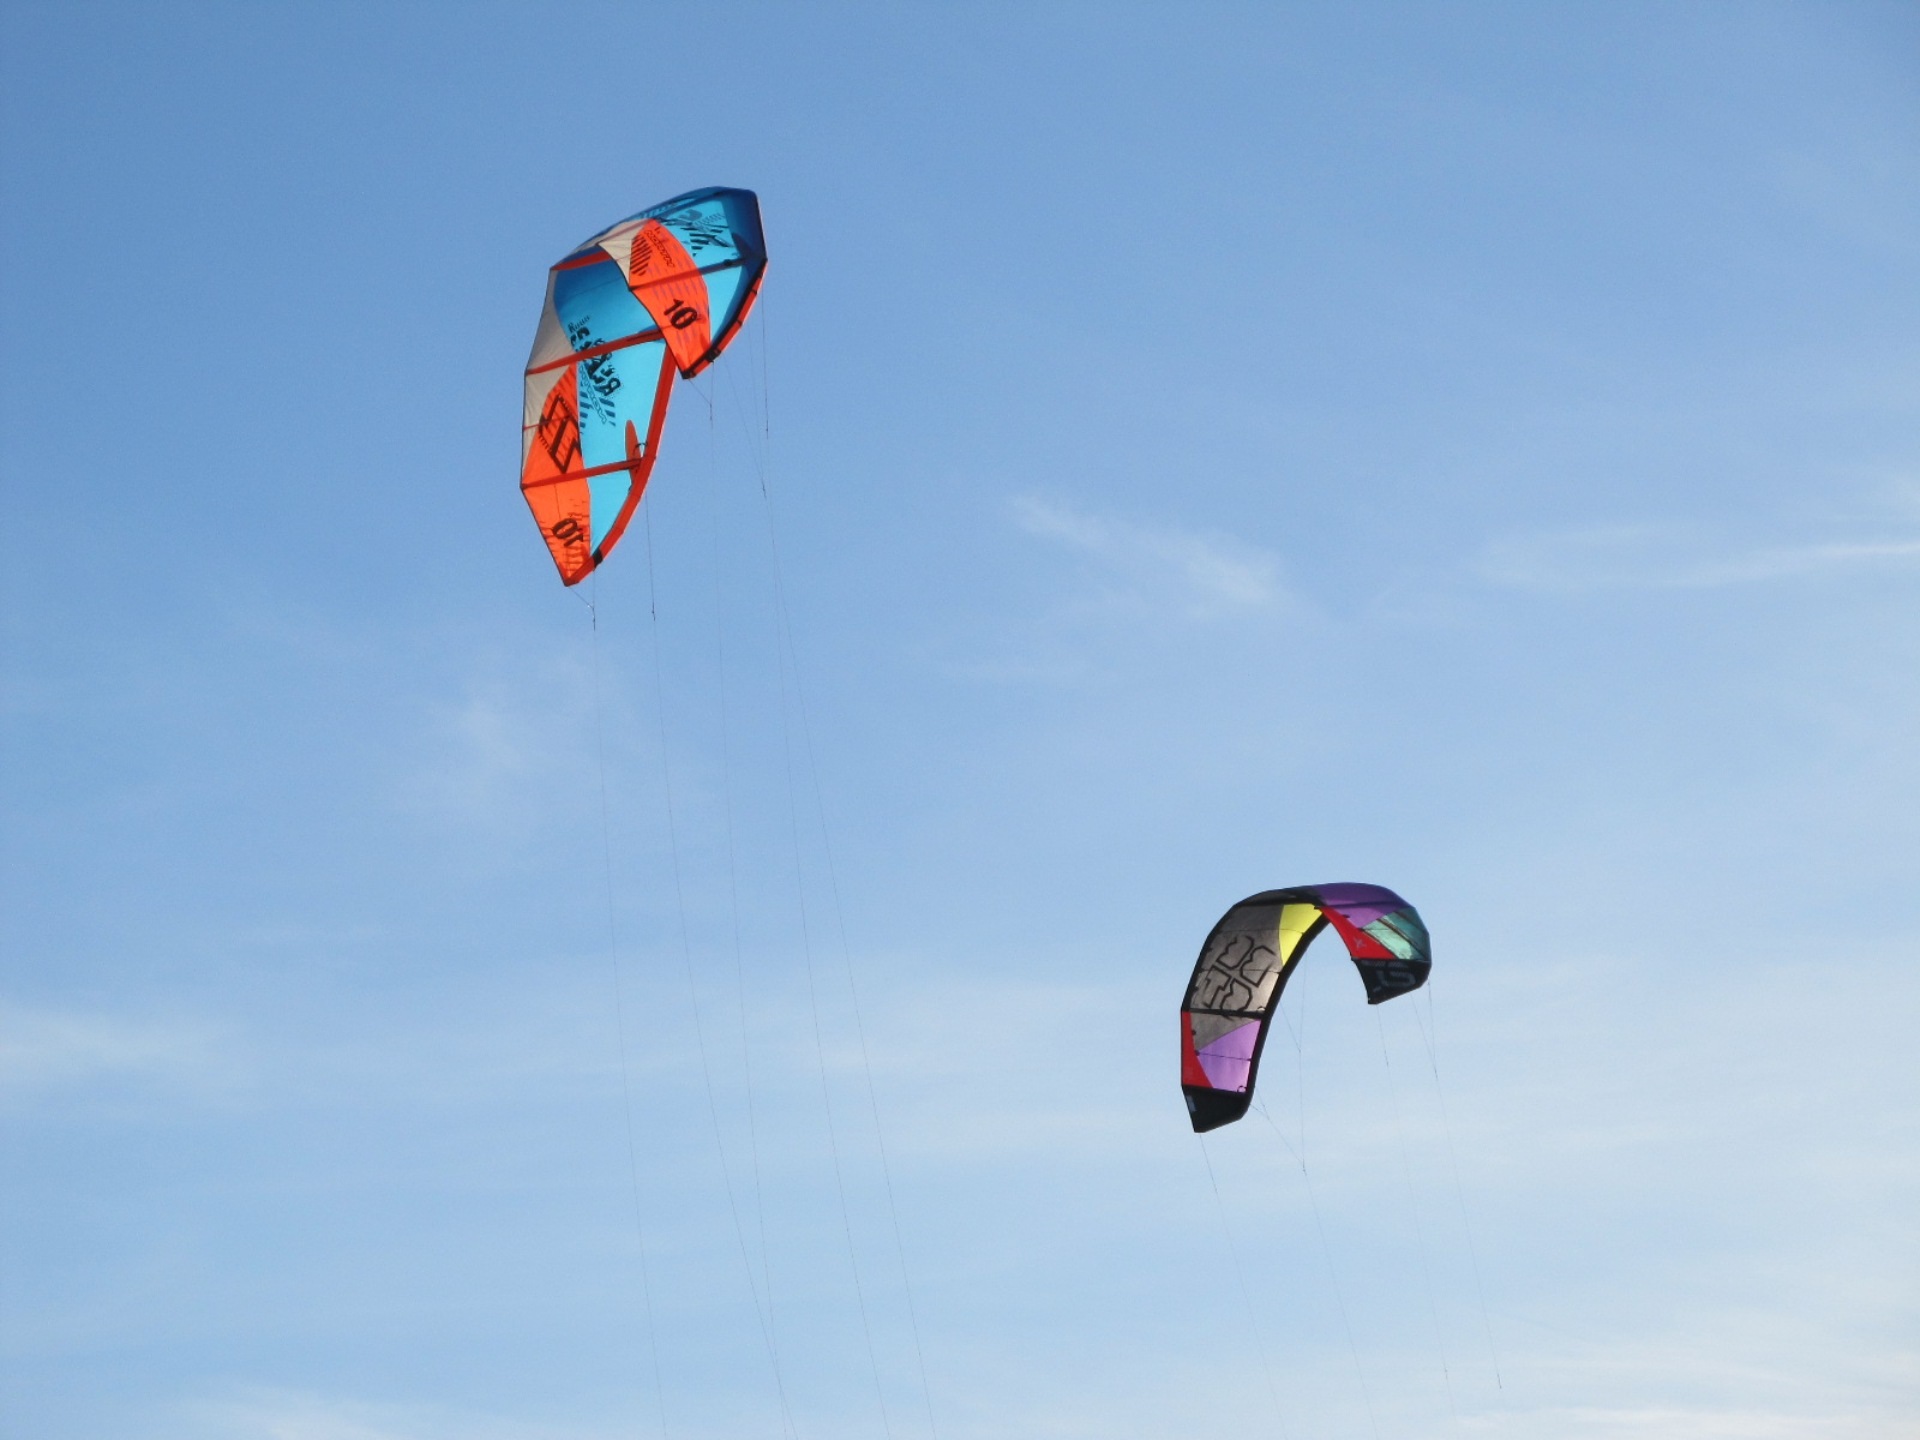
beach, sky, wind, fly, kite, extreme sport, toy, paragliding, sports, normandy, kitesurfing, dragons, flying kites, windsports, kite sports, individual sports, sport kite